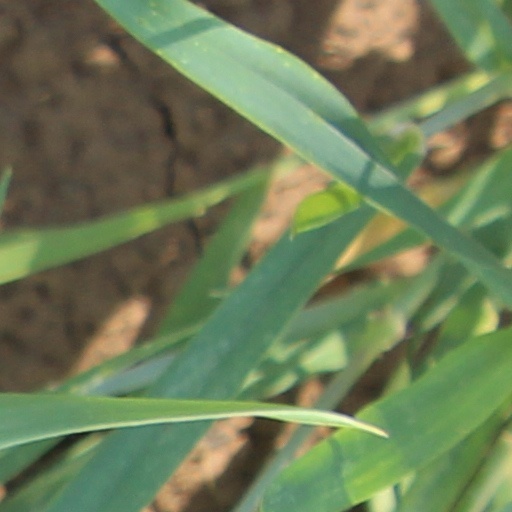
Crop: wheat